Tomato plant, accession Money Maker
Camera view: vertical (180 deg); turntable rotation: 240 degrees
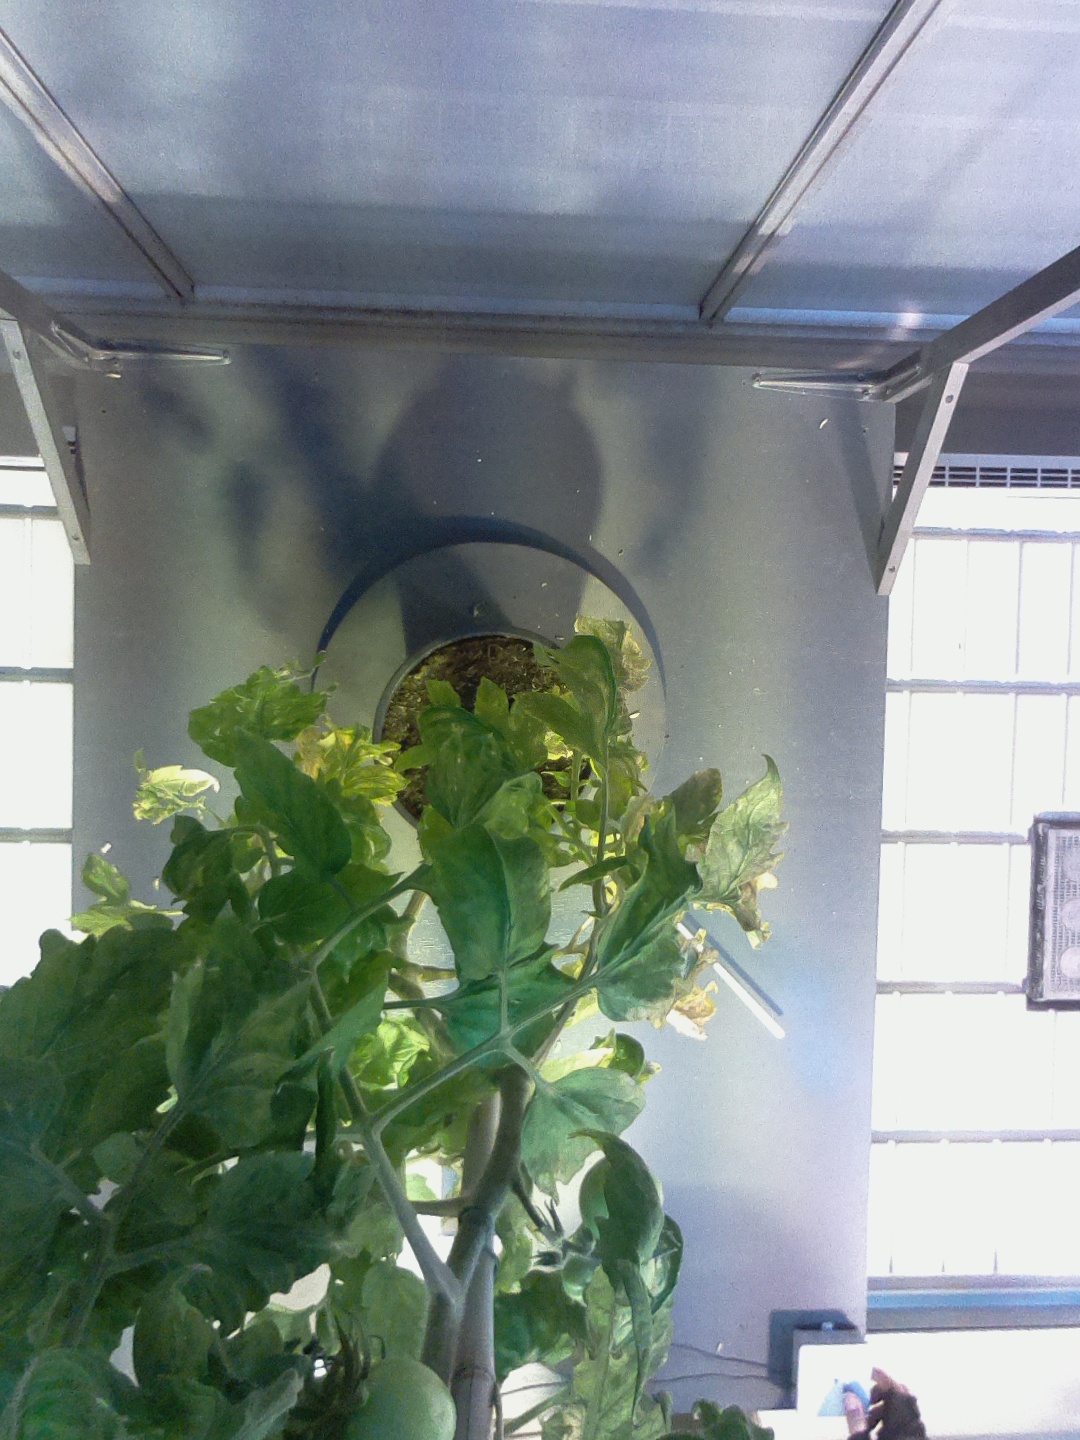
BBCH growth stage 74: 40%-50% of final fruit size